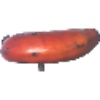
Label: Banana Red 1